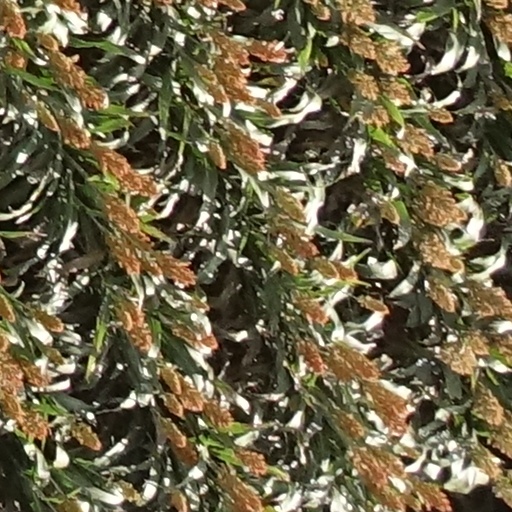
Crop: sorghum